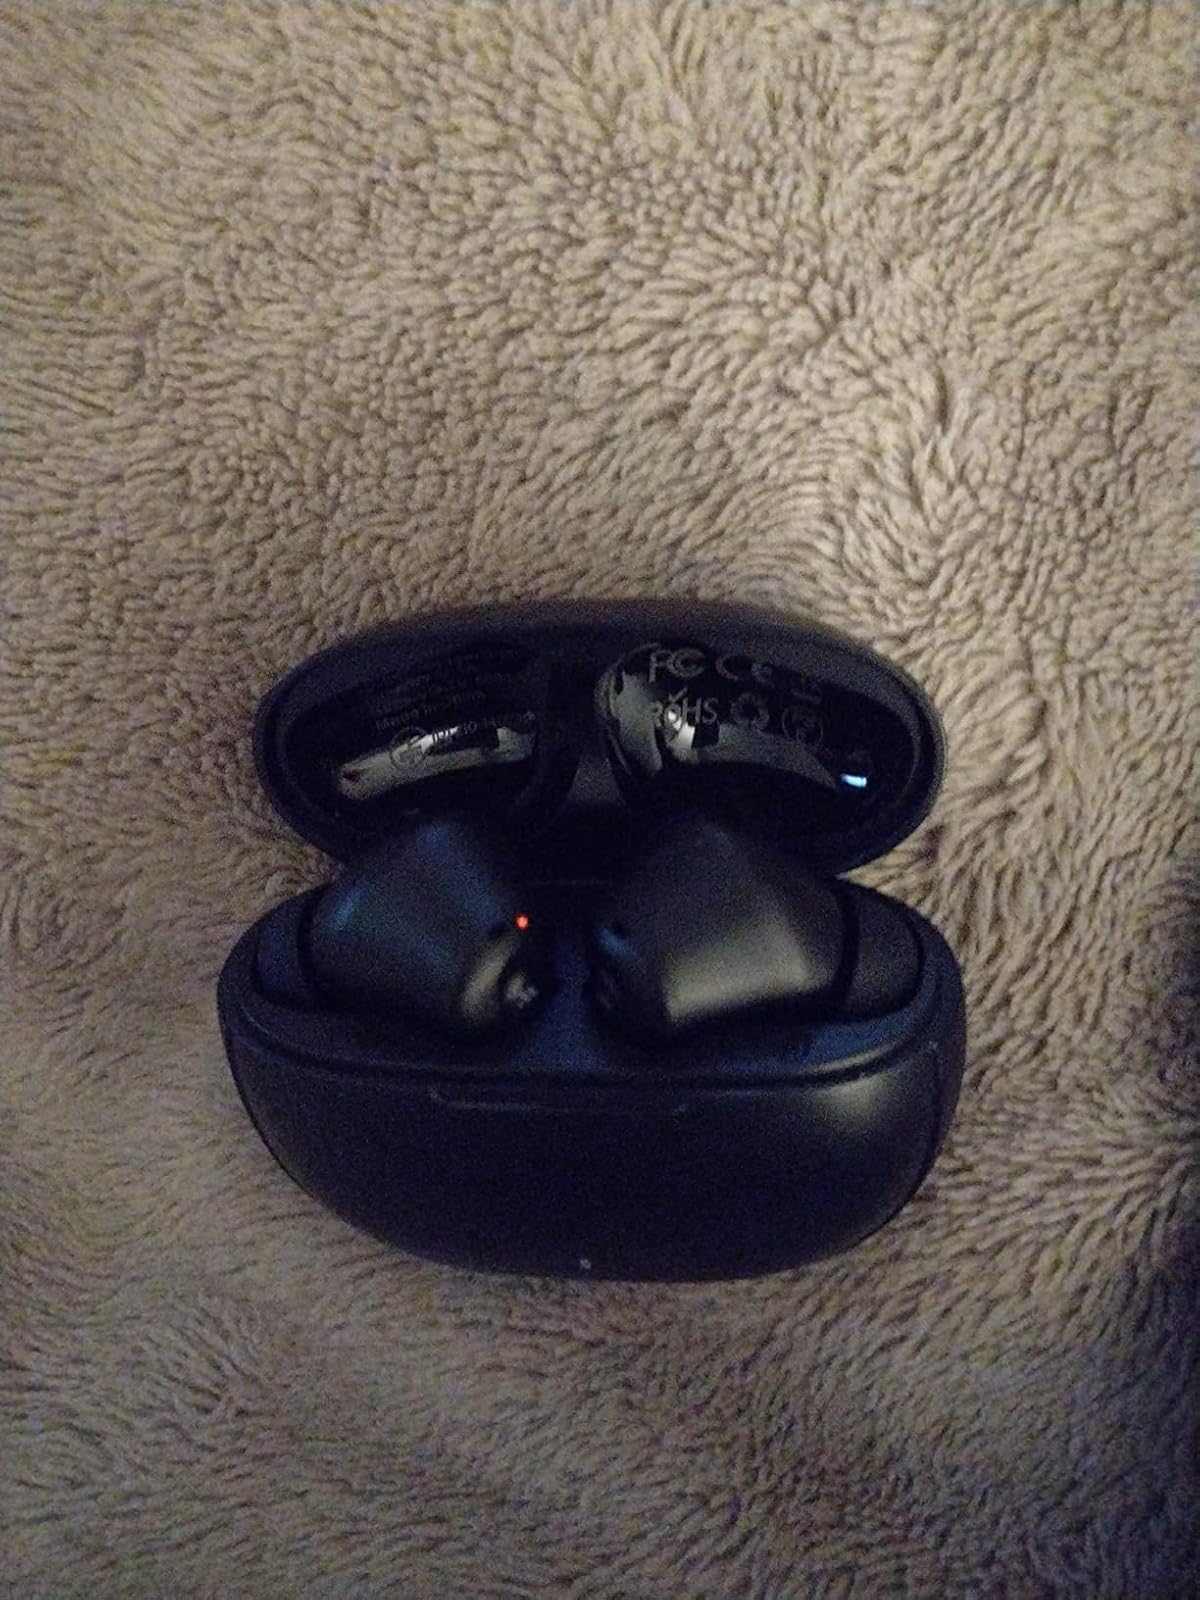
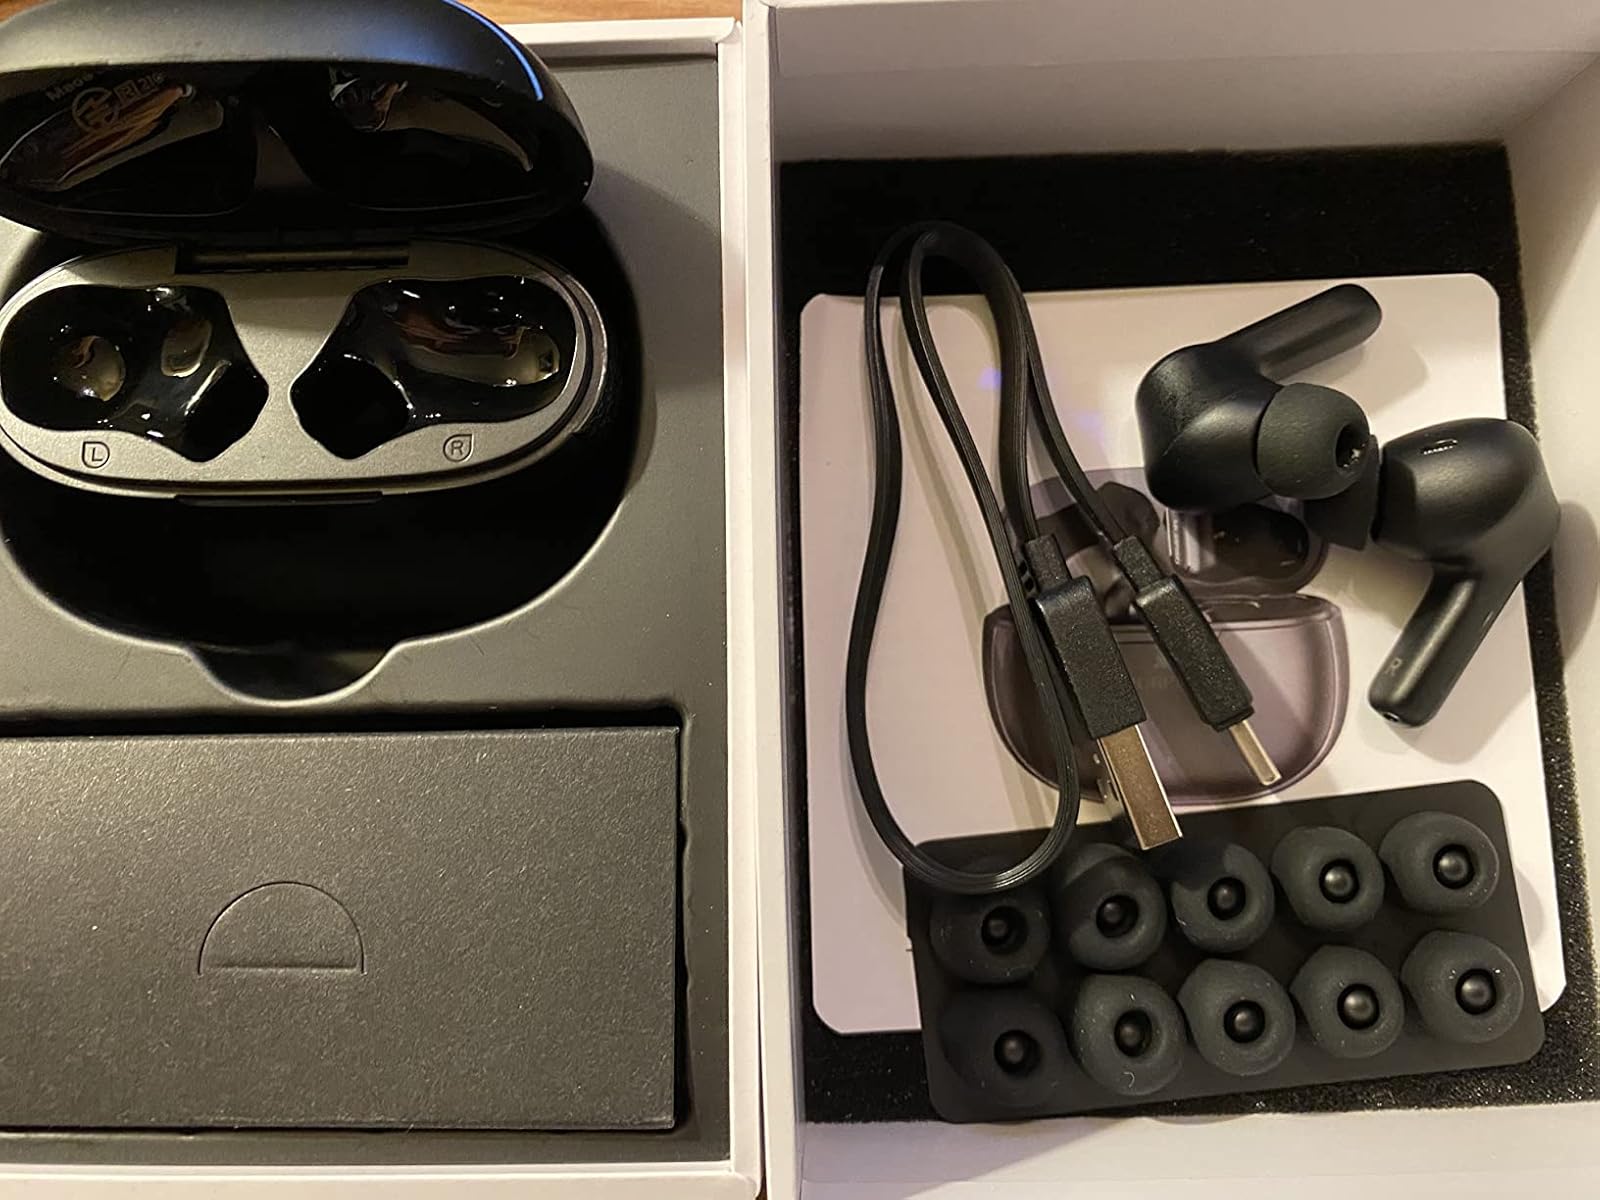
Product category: earbuds
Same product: yes